Ten Commandments

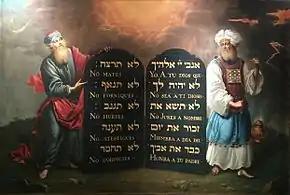
"Moses and Aaron with the Ten Commandments" (painting by Aron de Chavez)

After the full forty days, Moses and Joshua came down from the mountain with the tablets of stone: "And it came to pass, as soon as he came nigh unto the camp, that he saw the calf, and the dancing: and Moses' anger waxed hot, and he cast the tablets out of his hands, and brake them beneath the mount." After the events in chapters 32 and 33, the told Moses, "Hew thee two tablets of stone like unto the first: and I will write upon these tablets the words that were in the first tablets, which thou brakest." "And he wrote on the tablets, according to the first writing, the ten commandments, which the spake unto you in the mount out of the midst of the fire in the day of the assembly: and the gave them unto me." These tablets were later placed in the Ark of the Covenant.